Lake Clark National Park and Preserve

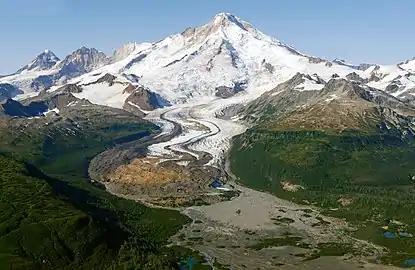
Iliamna volcano

Iliamna has not been recently active. Like Redoubt, it stands on Jurassic granite basement rock, but has been significantly altered by glacial activity that has cut away the slopes on the southern and eastern sides. The mountain has experienced seismic activity from time to time that has raised alert levels while the earthquake flurries have persisted. The peak has active fumaroles that occasionally produce visible vapor plumes.